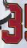
Number: 3